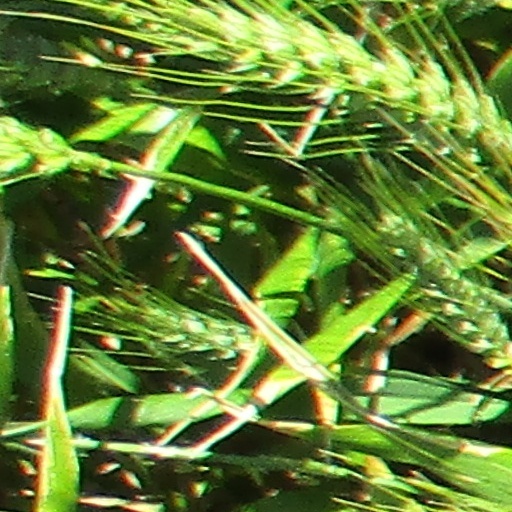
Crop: wheat